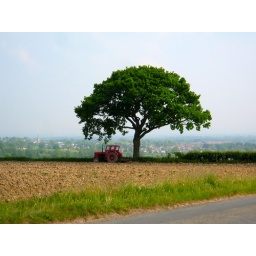
A red tractor beneath a green tree. A farm close to Pickering, North Yorkshire. 2010